Patrick Henry (packet)

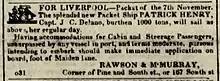
Advertisement for her maiden voyage, published November 6, 1839

"The saloon is a splendid apartment, of about fifteen yards in length. ["Saloon" refers to shared common space on sailing ships onto which staterooms or cabins opened, often used for dining and drinking.] The sides are beautifully empanelled in the finest choice wood of "every clime," in nearly the same style as the cabin of the "Roscius," forming an exceedingly rich and effective specimen of cabinet work.